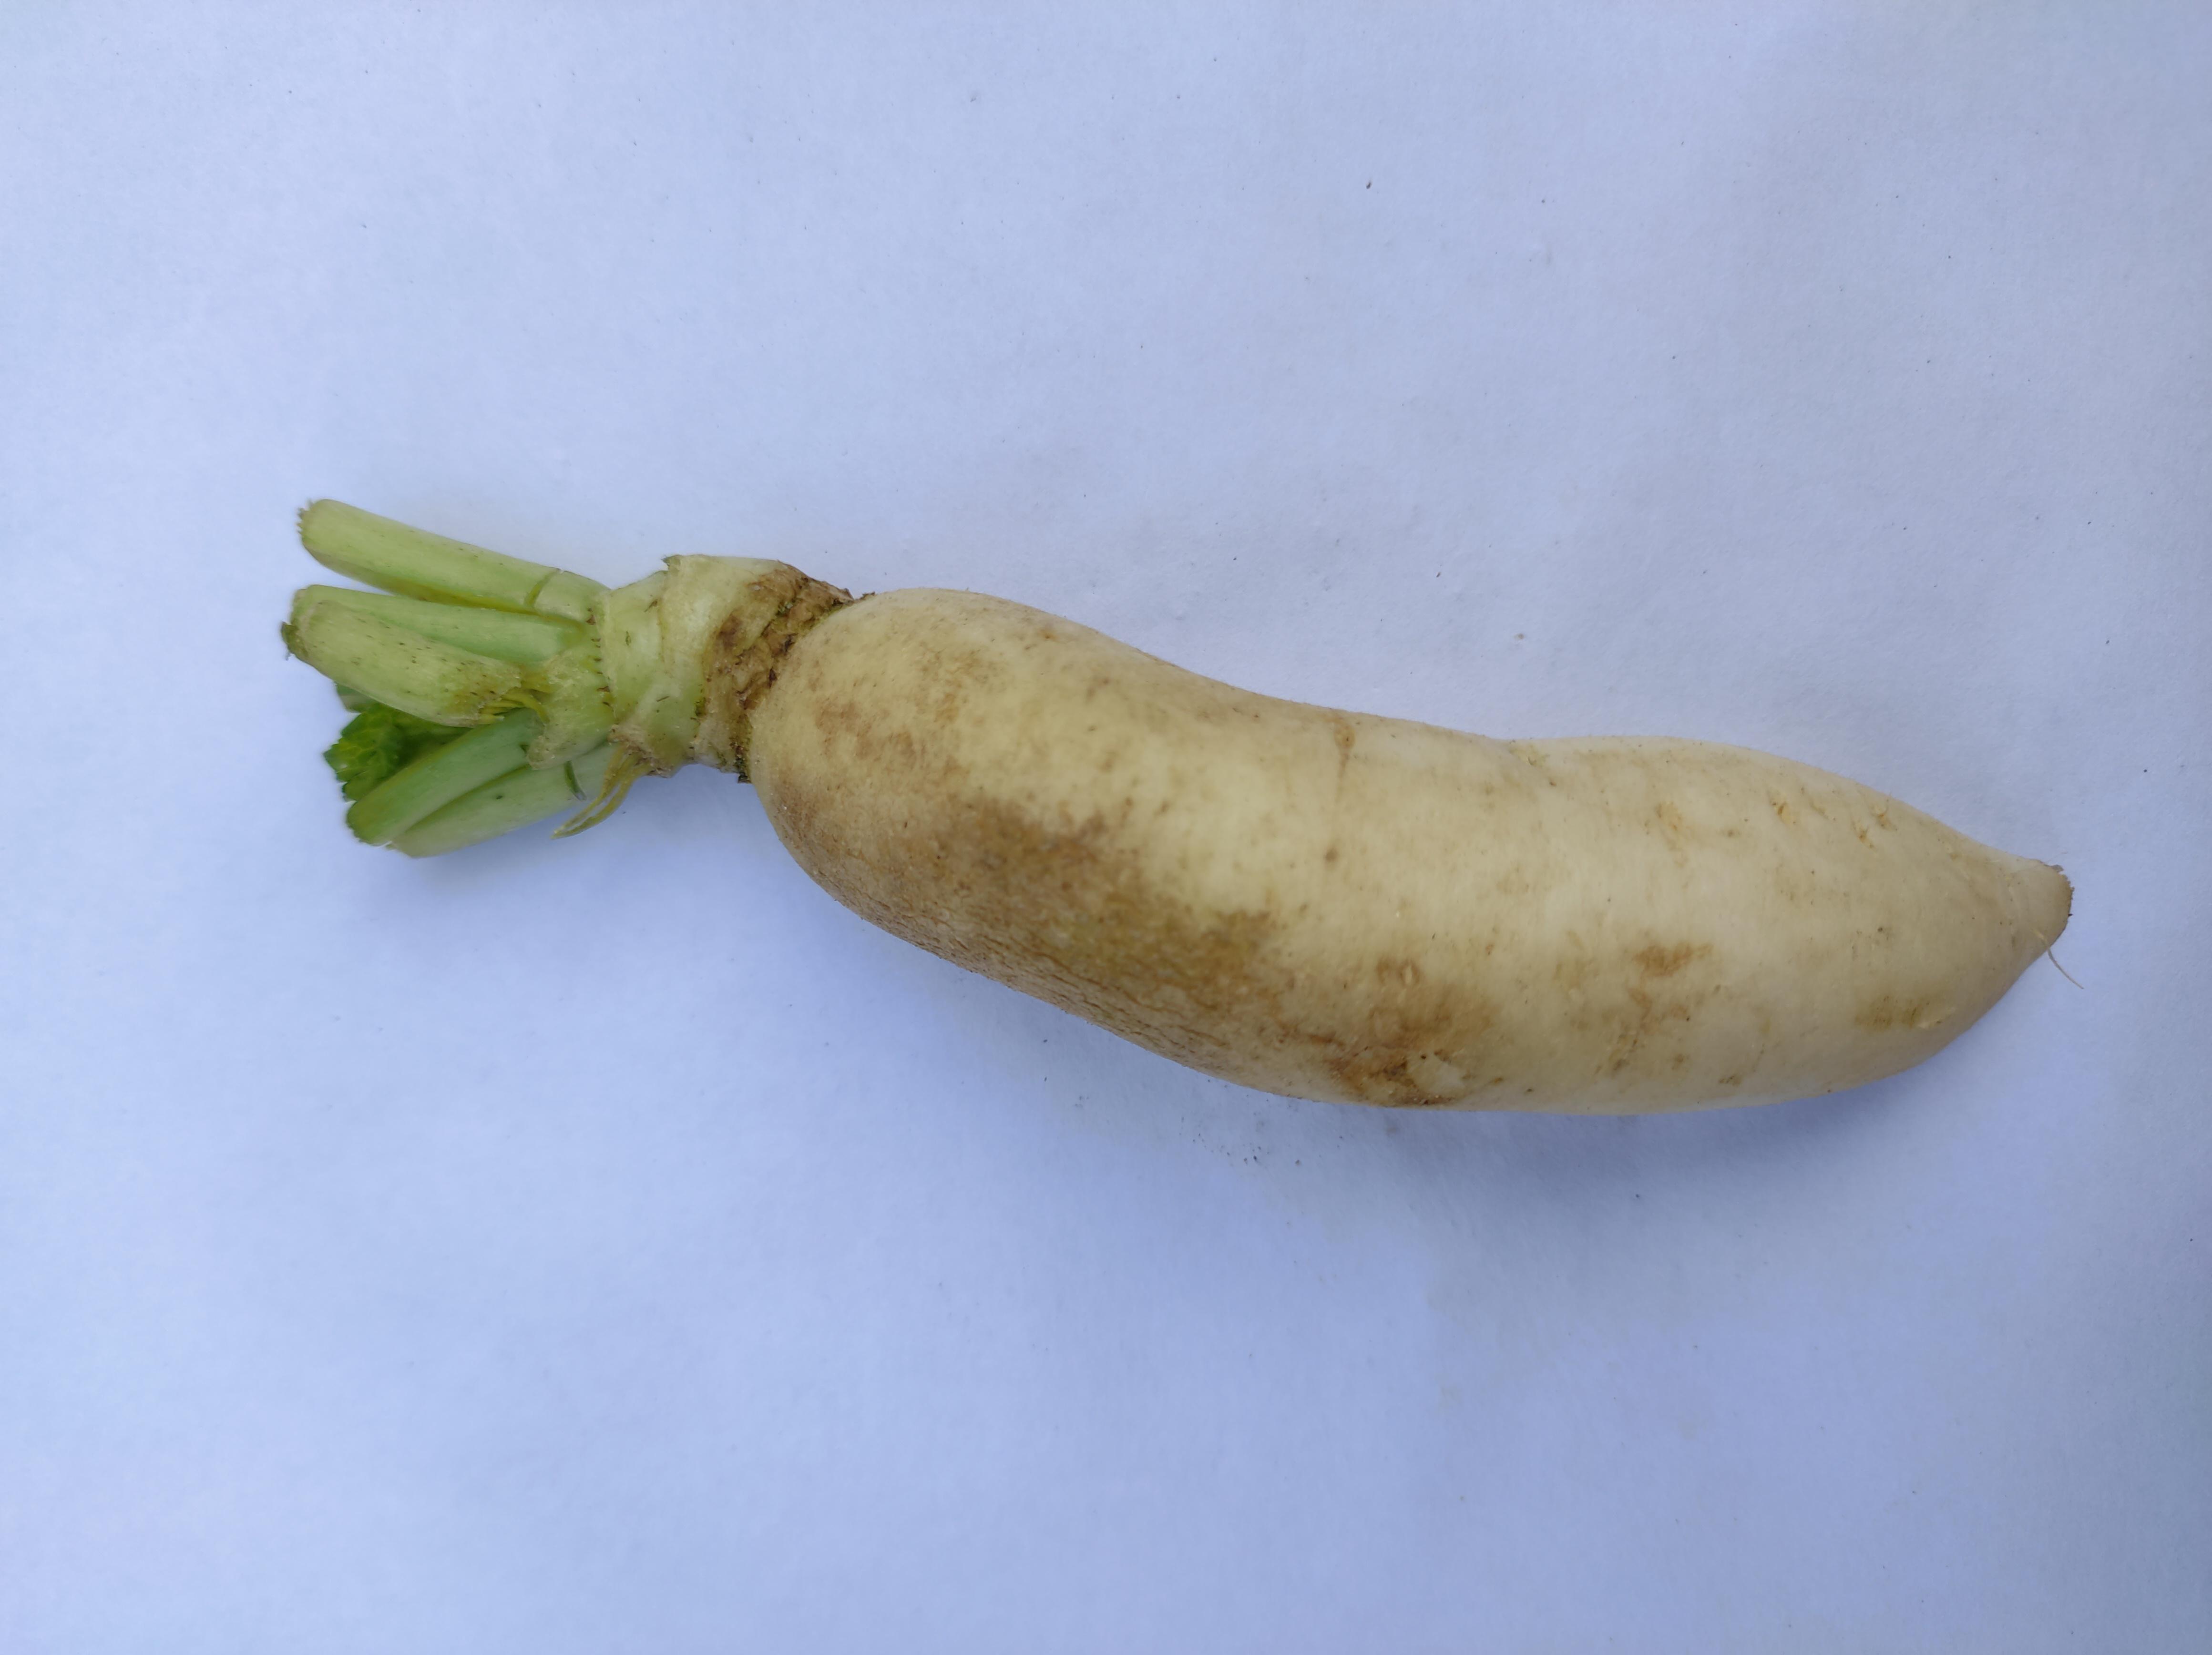
Label: Radish